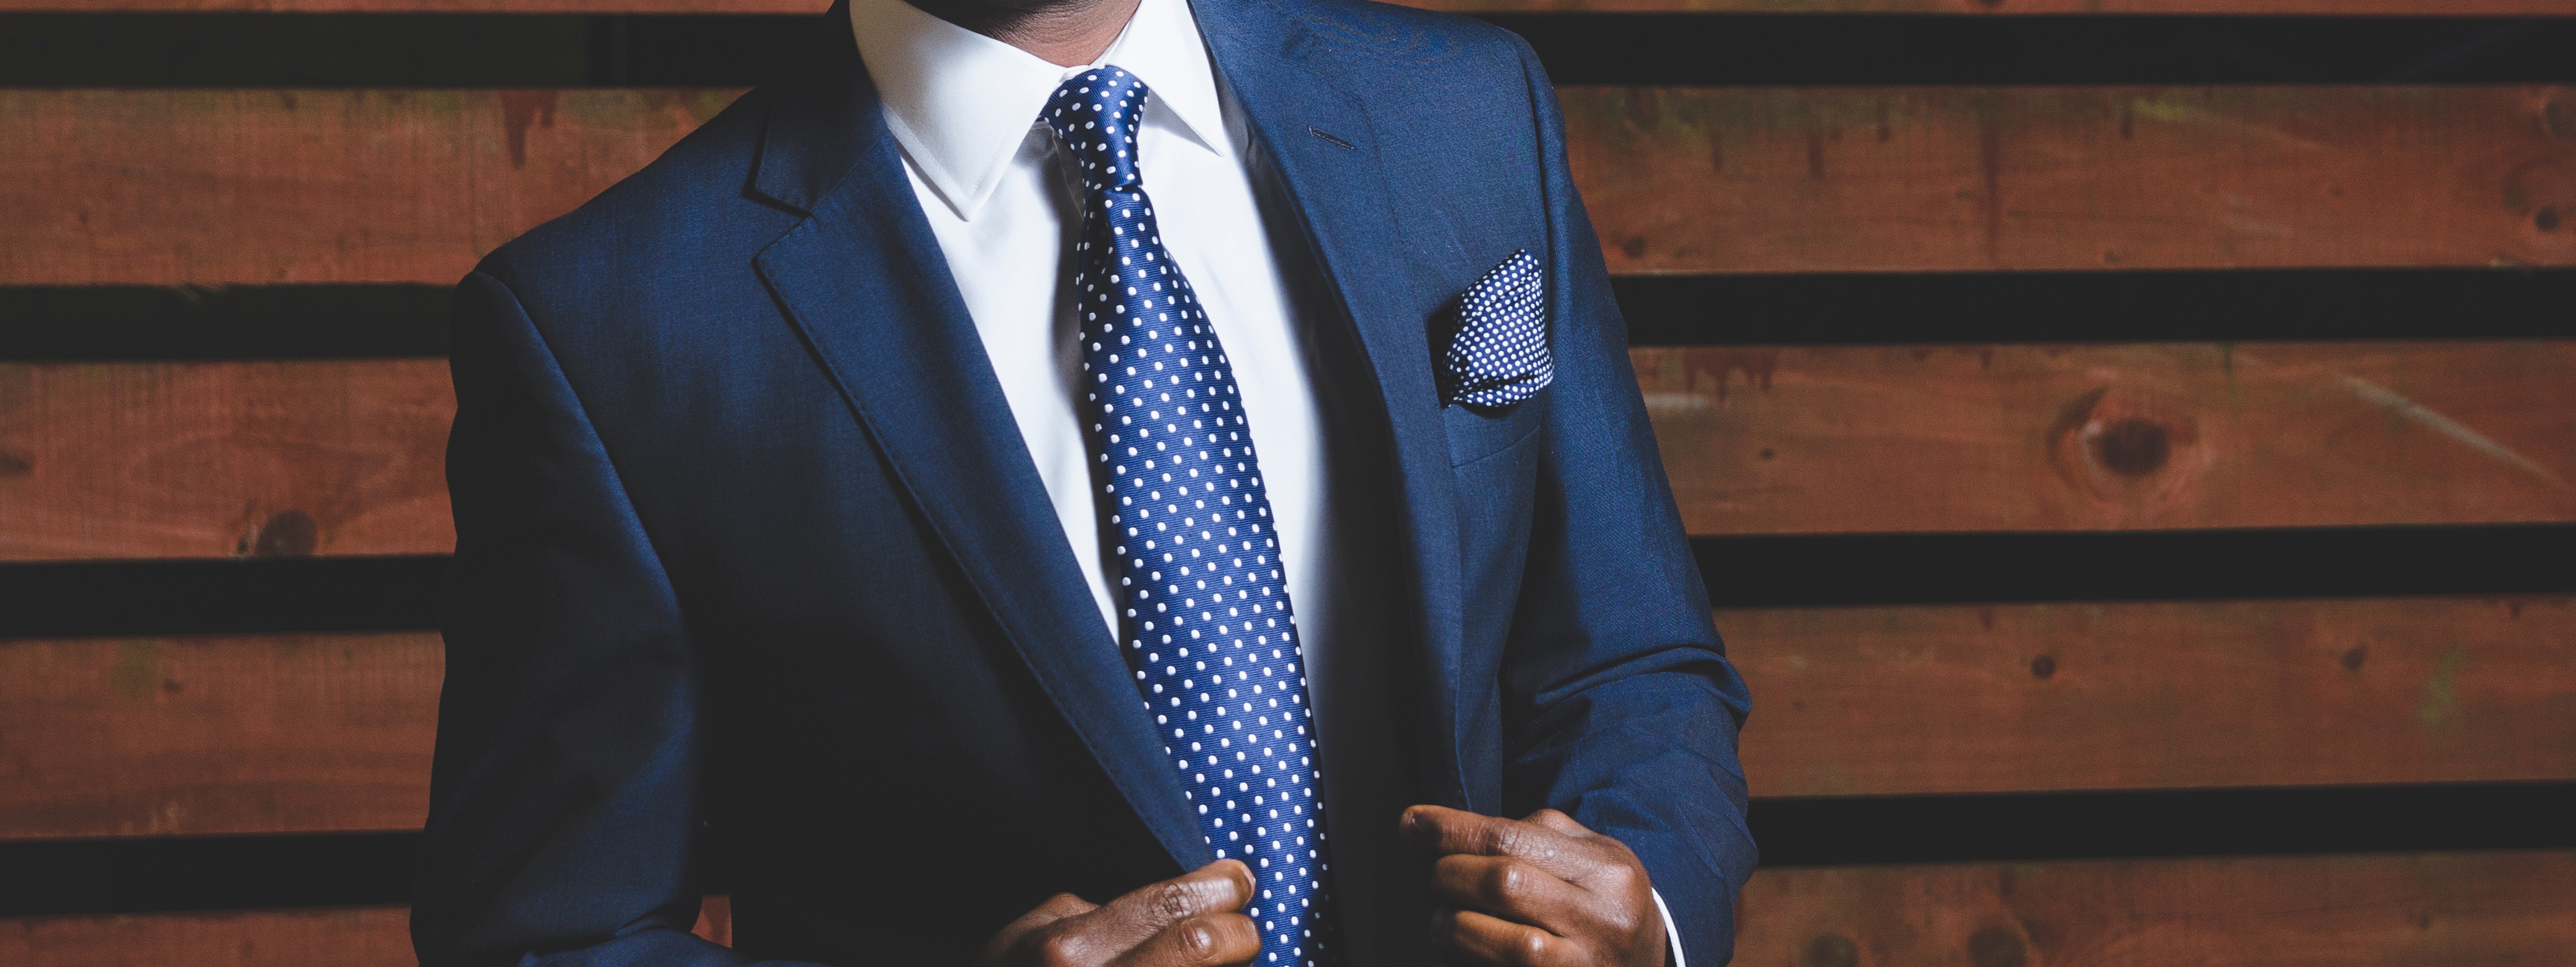
man, person, suit, tie, fashion, clothing, outerwear, tuxedo, gentleman, adult, formal wear